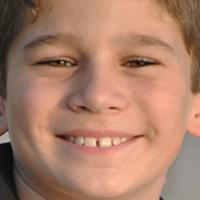
Age group: age 01-10